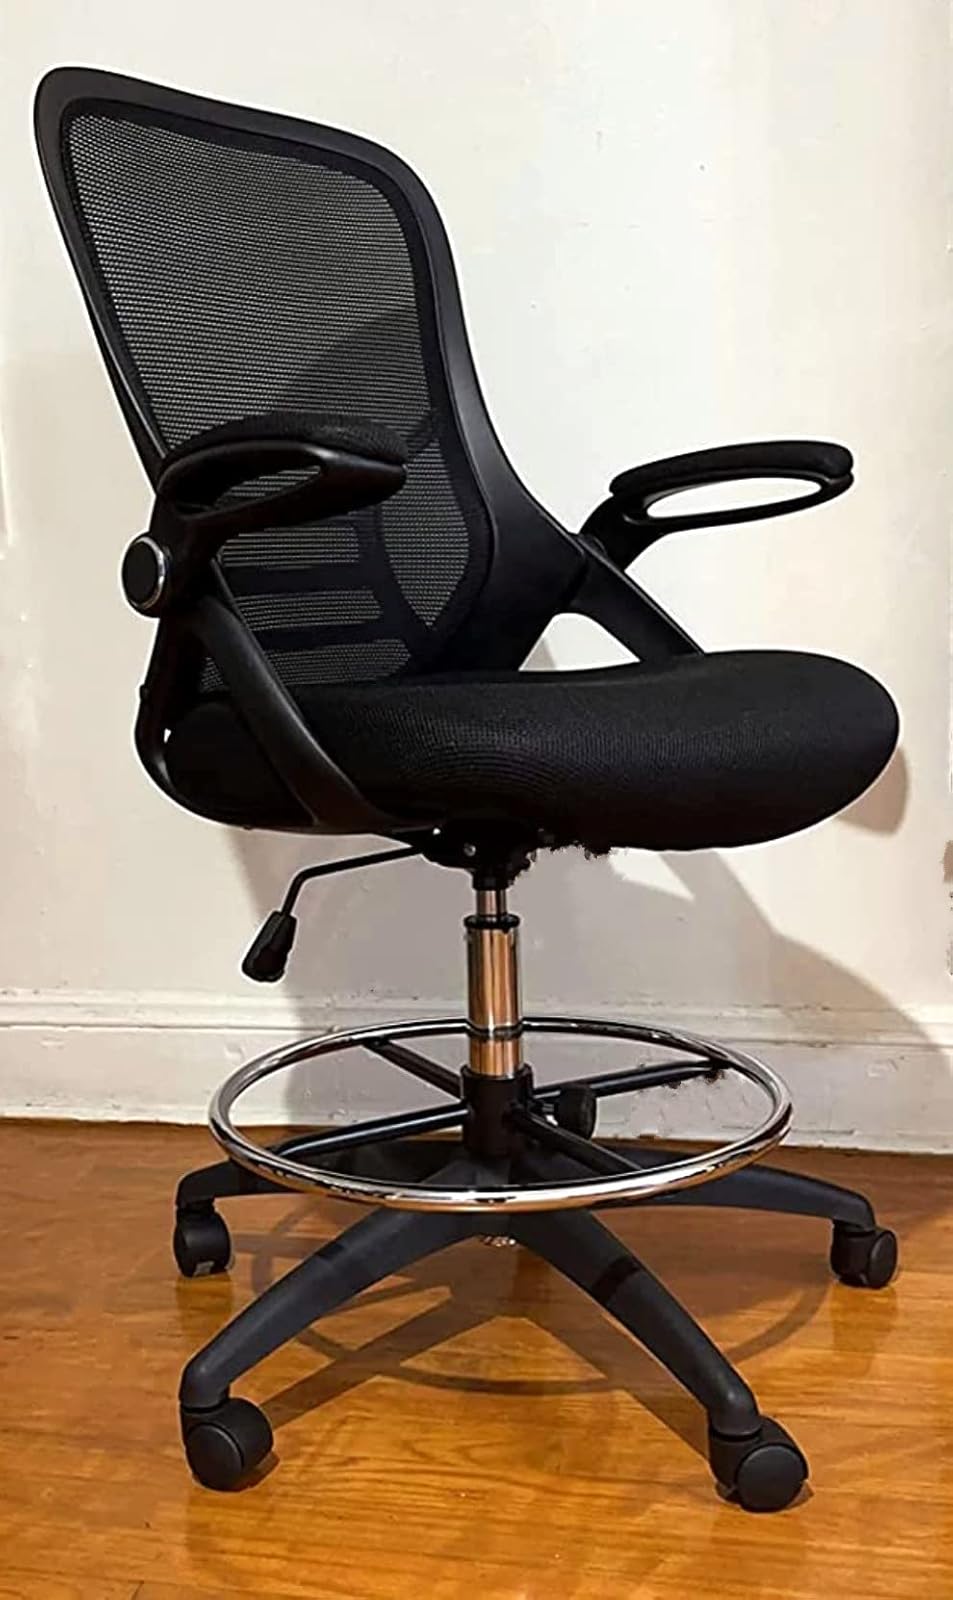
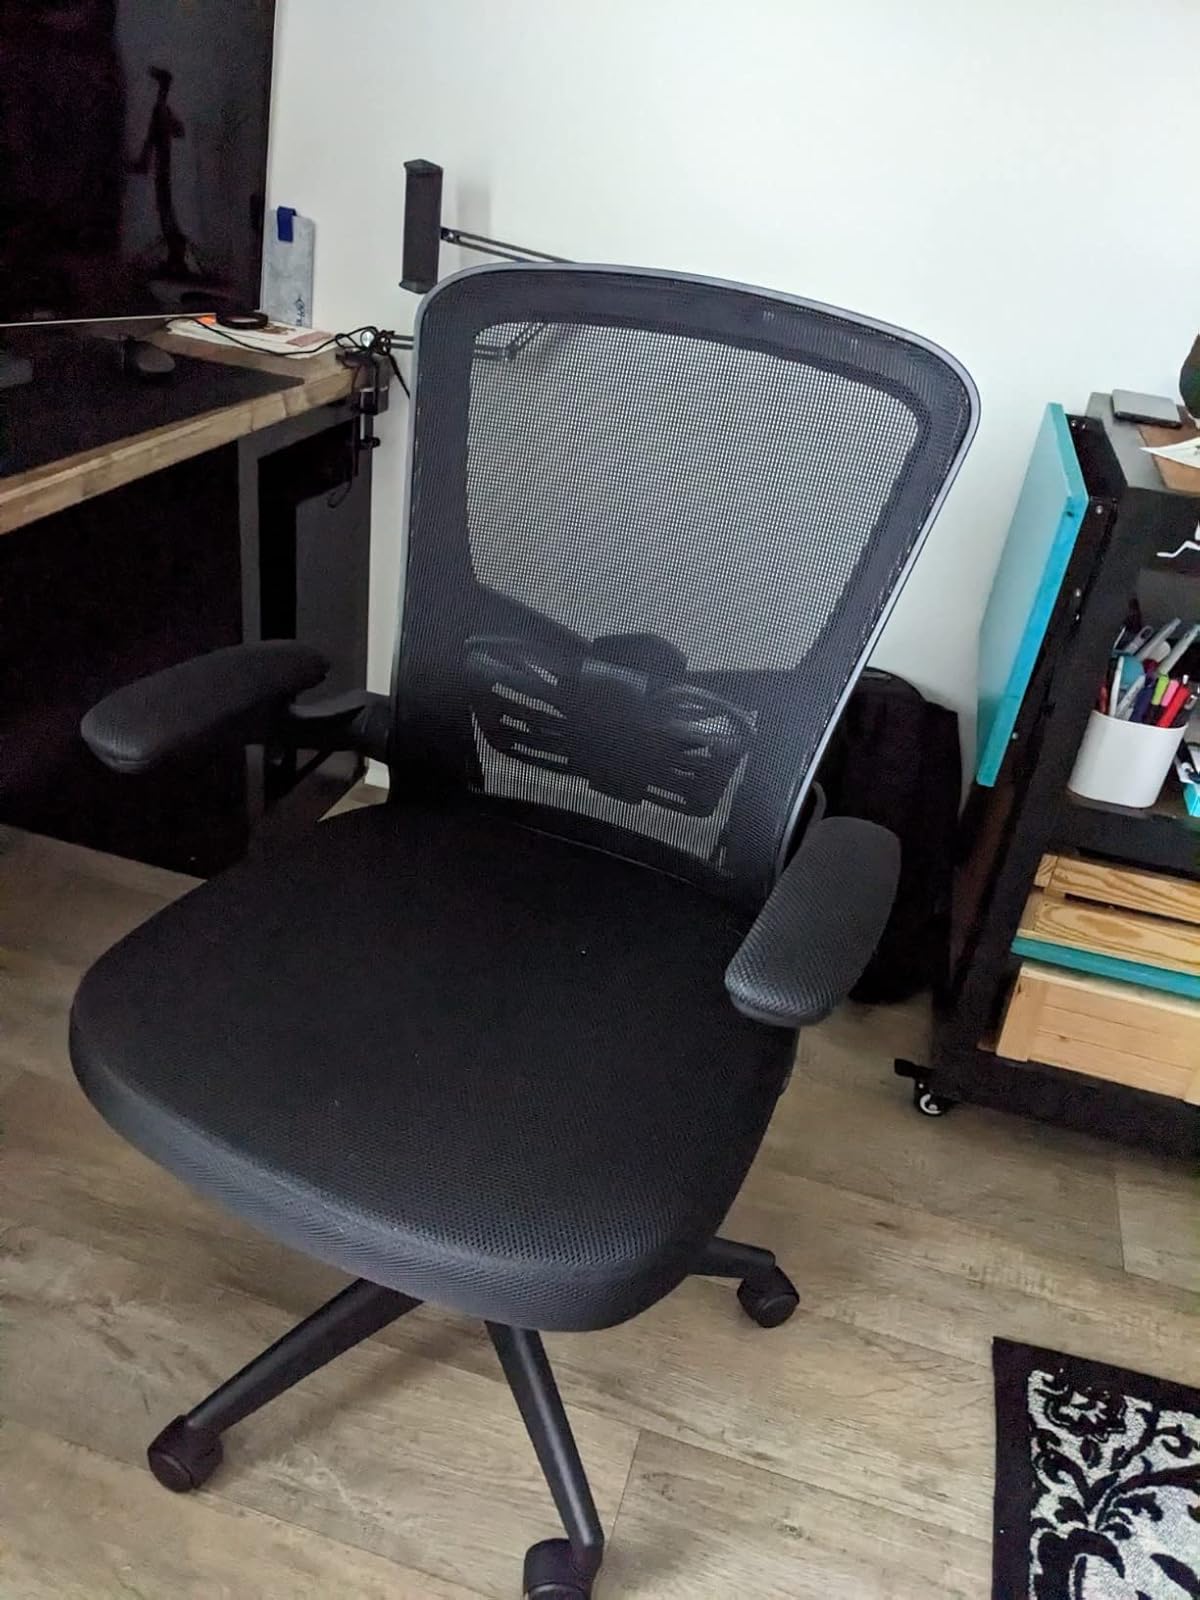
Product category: items_chair
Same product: no